Red Seal ships

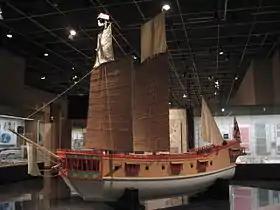
A modern scale model reconstruction of a Red Seal ship in the National Museum of Japanese History.

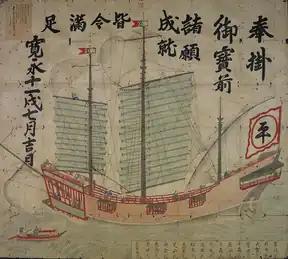
A 1634 Japanese Red Seal ship, incorporating both European-style lateen sails and Chinese-style junk rig sails, rudder and aft designs. The ships were typically armed with 6 to 8 cannons. Tokyo Naval Science Museum.

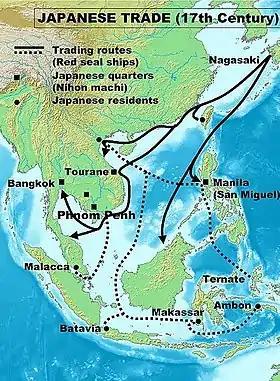
Japanese Red Seal trade in the early 17th century.

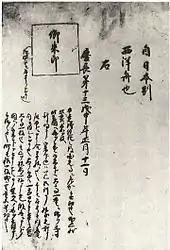
Record of a Red Seal license, dated 11 January 1608.

From the 13th to the 16th century, Japanese ships were quite active in Asian waters, often in the role of "wakō" pirates, that raided the Korean and Chinese coasts. Often paid by various Japanese feudal leaders, they were frequently involved in Japan's civil wars during the early part of this period. Quasi-official trading missions were also sent to China, such as the Tenryūji-bune around 1341. The wakō attacks became less frequent by the third quarter of the sixteenth century. Wakō activity was efficiently curbed in the late 16th century with the interdiction of piracy by Toyotomi Hideyoshi, and the successful campaigns against pirate activity on the Chinese coast by Ming dynasty generals.